NEC V60

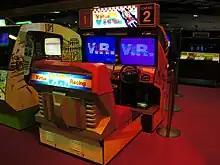
Sega "Virtua Racing" based on "Sega Model 1" (<a href="http%3A//www.retroclinic.com/leopardcats/vrtwin/vrtwin.htm">External Link

Sega employed this processor for most of its arcade game sets in the 1990s; both the Sega System 32 and the Sega Model 1 architectures used V60 as their main CPU. (The latter used the lower-cost μPD70615 variant, which doesn't implement V20/V30 emulation and FRM.) The V60 was also used as the main CPU in the SSV arcade architecture—so named because it was developed jointly by Seta, Sammy, and Visco. Sega originally considered using a 16 MHz V60 as the basis for its Sega Saturn console; but after receiving word that the PlayStation employed a 33.8 MHz MIPS R3000A processor, instead chose the dual-SH-2 design for the production model.